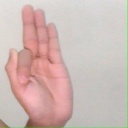
अक्षर: फ